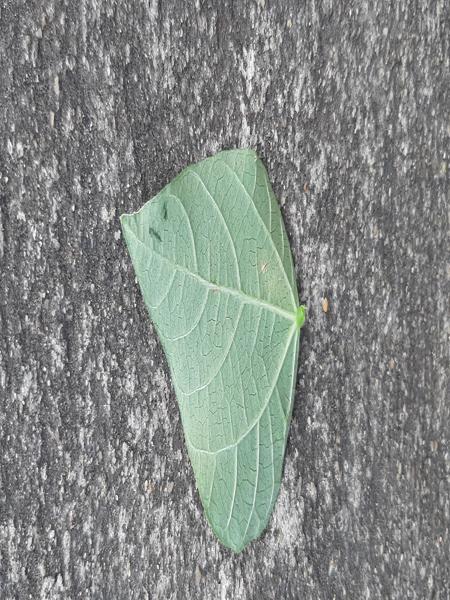
Plant: Beans